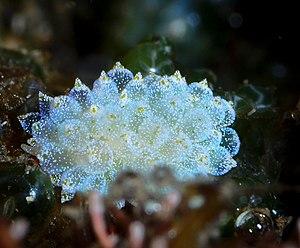
Une Ercolania coerulea à la Réunion.
Ercolania est un genre de limaces de mer de la famille des Limapontiidae.
L'île de La Réunion est un département d'outre-mer français situé dans le sud-ouest de l'océan Indien.